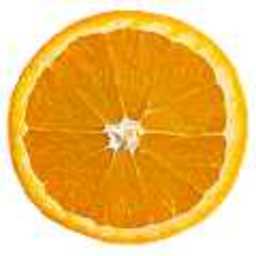
Label: Orange